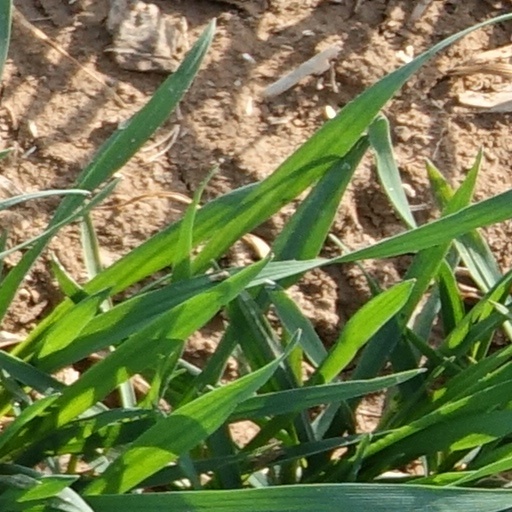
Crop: wheat